Hore Abbey

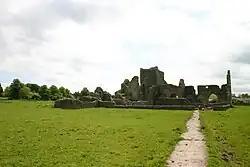
Hore Abbey from the path towards it

Hore Abbey (also Hoare Abbey, sometimes known as St Mary's) is a ruined Cistercian monastery near the Rock of Cashel, County Tipperary, Ireland.